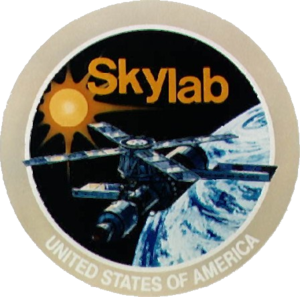
Skylab est la première station spatiale lancée par l'agence spatiale américaine, la NASA. Elle est développée dans le cadre du Programme des applications Apollo mis en place en 1965 pour donner une suite au programme Apollo. Le projet est lancé dans un contexte de réduction budgétaire des dépenses spatiales américaines et l'architecture retenue repose essentiellement sur la réutilisation de composants existants. La station spatiale est un ensemble long de 35 mètres et d'une masse de 90 tonnes dont le module principal est réalisé à partir du troisième étage de la fusée lunaire géante Saturn V.